Answer in natural language. How many Chairs are visible in the scene? Choose between the following options: 4, 5, 1, 4 or 3
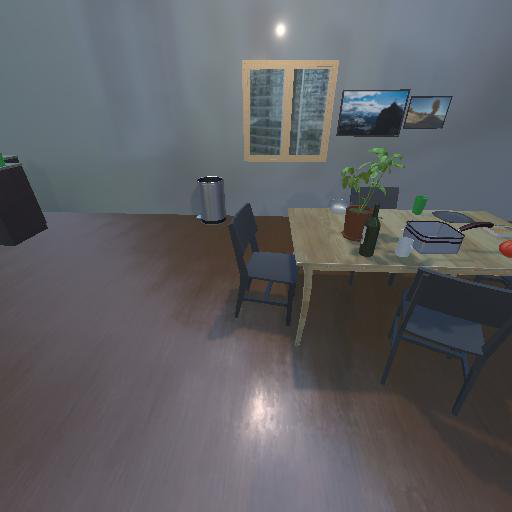
<answer>4</answer>